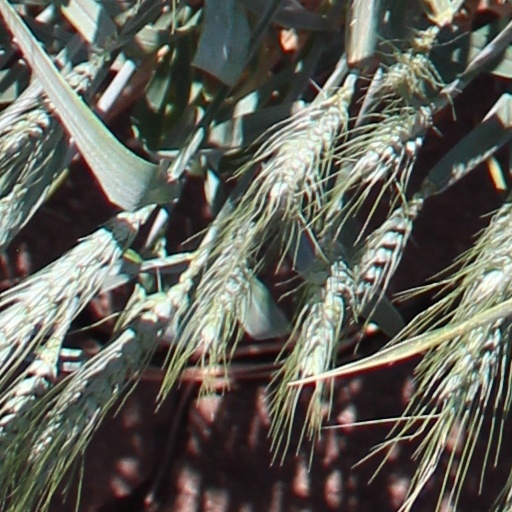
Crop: wheat